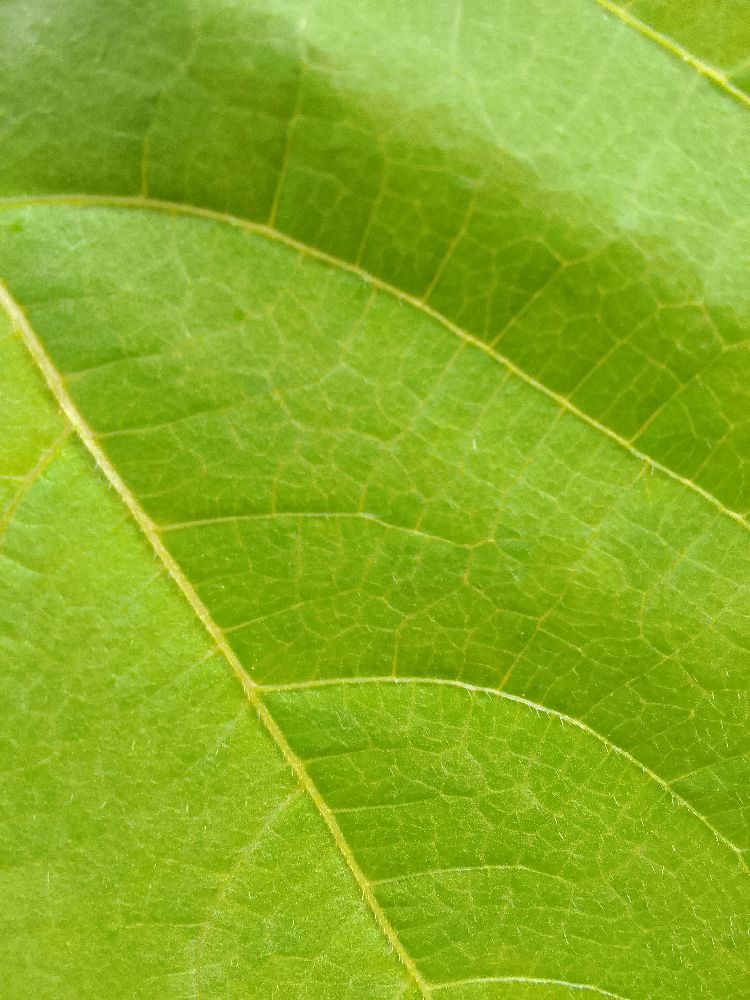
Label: healthy